Dora Riedel

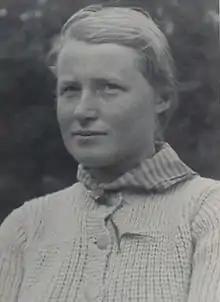
Riedel in 1935

Dora Riedel Seinecke (1906-1982) was a Chilean architect who, in 1930, became the first woman to receive an architectural degree in Chile.